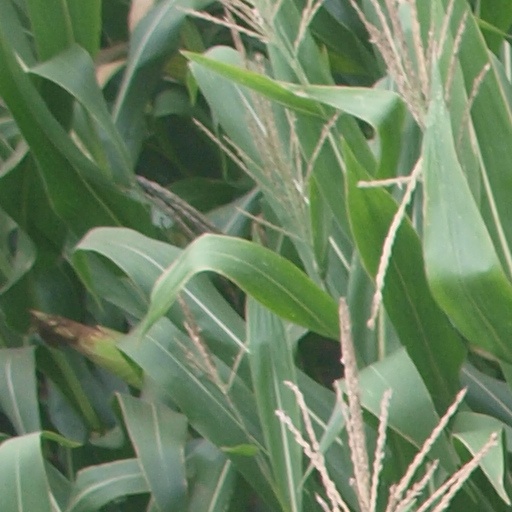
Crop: maize; corn